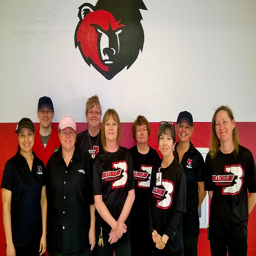
the food and nutrition team earned the award through us county for the 8th consecutive year .